Coronavirus packaging signal

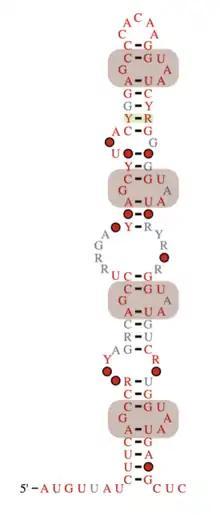
Predicted secondary structure and sequence conservation of Corona_package

The Coronavirus packaging signal is a conserved cis-regulatory element found in Betacoronavirus (part of the Coronavirus subfamily of viruses). It has an important role in regulating the packaging of the viral genome into the capsid. As part of the viral life cycle, within the infected cell, the viral genome becomes associated with viral proteins and assembles into new infective progeny viruses. This process is called packaging and is vital for viral replication.